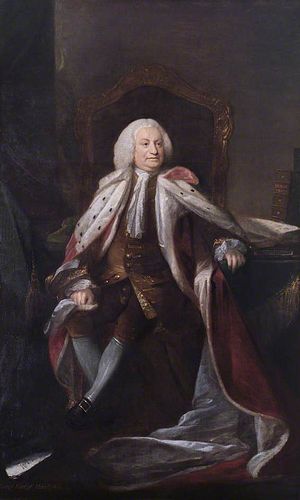
Liste over Præsidenter i Royal Society / Præsidenter af Royal Society
Præsidenterne i Royal Society er de valgte direktører for Royal Society i London, som er formand for møderne i Rooal Society's råd.